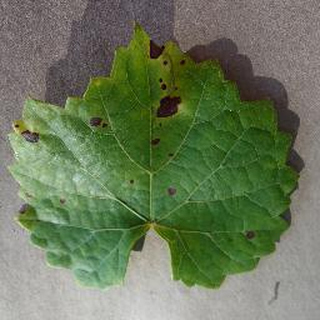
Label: grape_black_rot